List of Blood Blockade Battlefront chapters

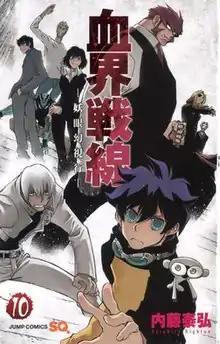
Tenth and final volume cover of the series' first part

The "Blood Blockade Battlefront" manga is written and illustrated by Yasuhiro Nightow. It originally started in 2008 as a one-shot chapter called "Kekkai Sensō", which only featured very few members of the final cast and had a much different tone, with more emphasis on it being a vampire hunting story in a contemporary city. The publication originally began on January 5, 2009, in the "Jump Square" magazine with the title where it ran until March 4, 2009, followed by another one-shot in October of the same year in "Jump SQ-M" magazine. The plot revolves around a young photographer named Leonardo Watch, who obtains 'the All Seeing Eyes of the Gods' at the cost of his sister's eyesight. After the incident, Leonardo moves to the city of Hellsalem's Lot to join an organization known as Libra to fight several monsters as well as terrorists.